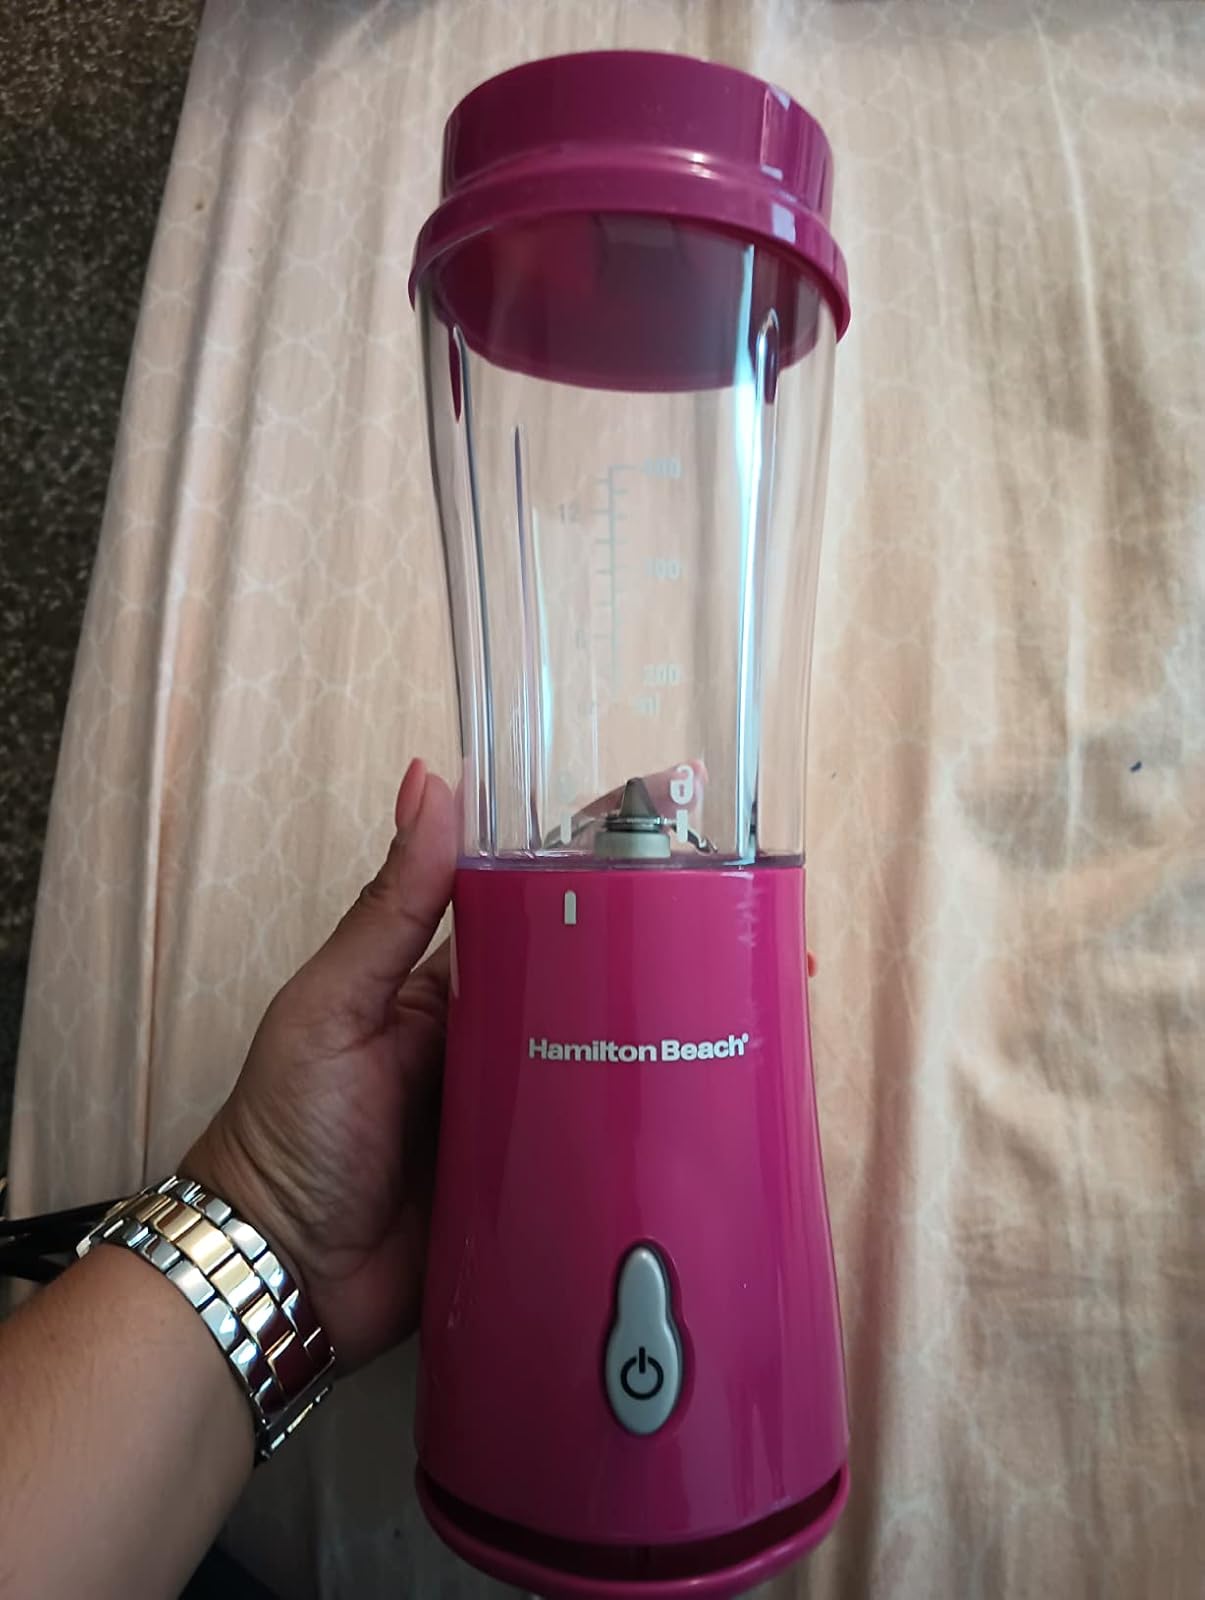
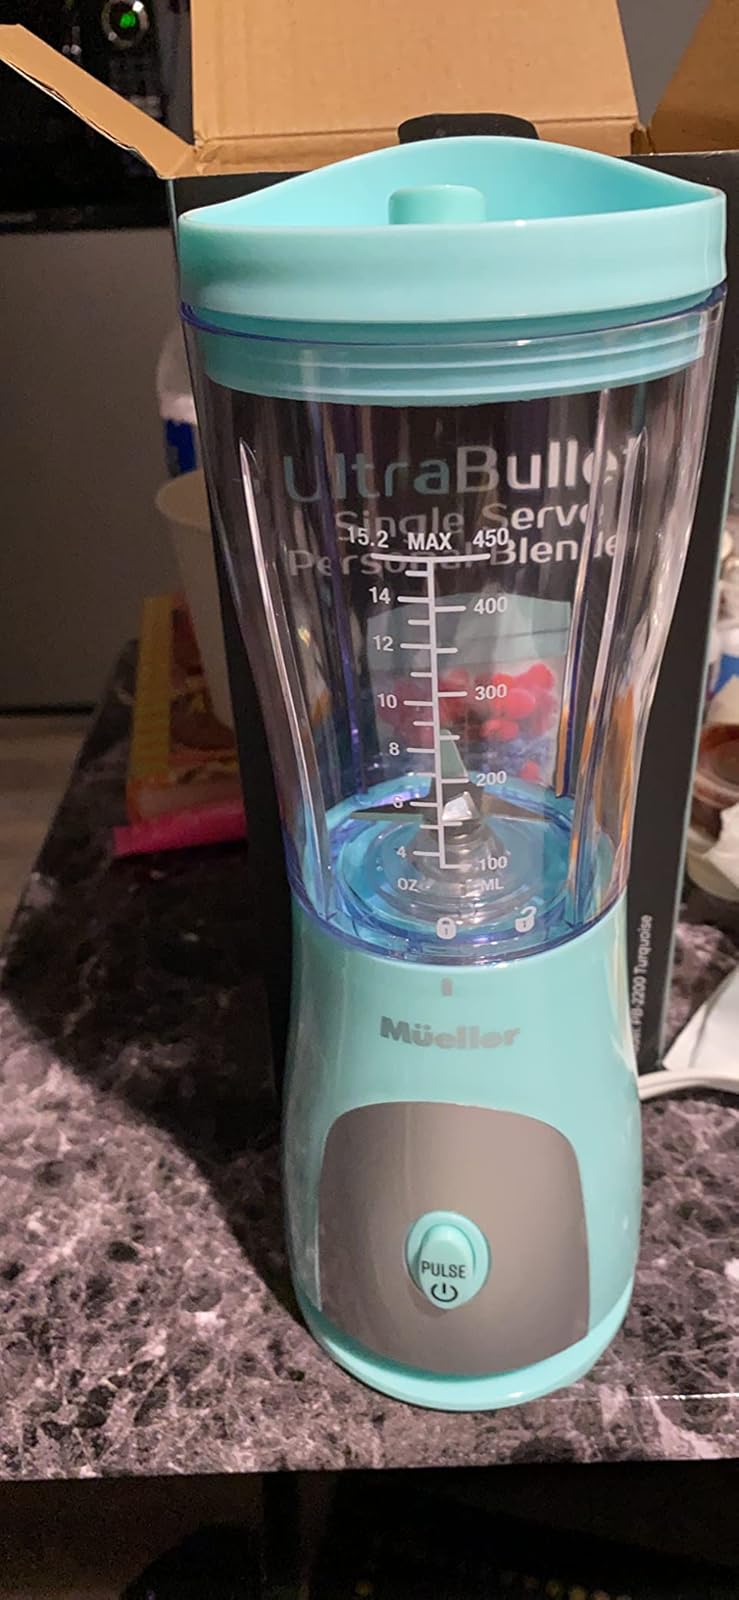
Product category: items_blender
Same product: no